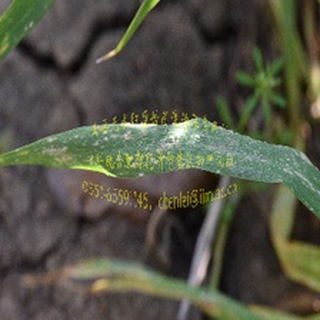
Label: wheat_mildew